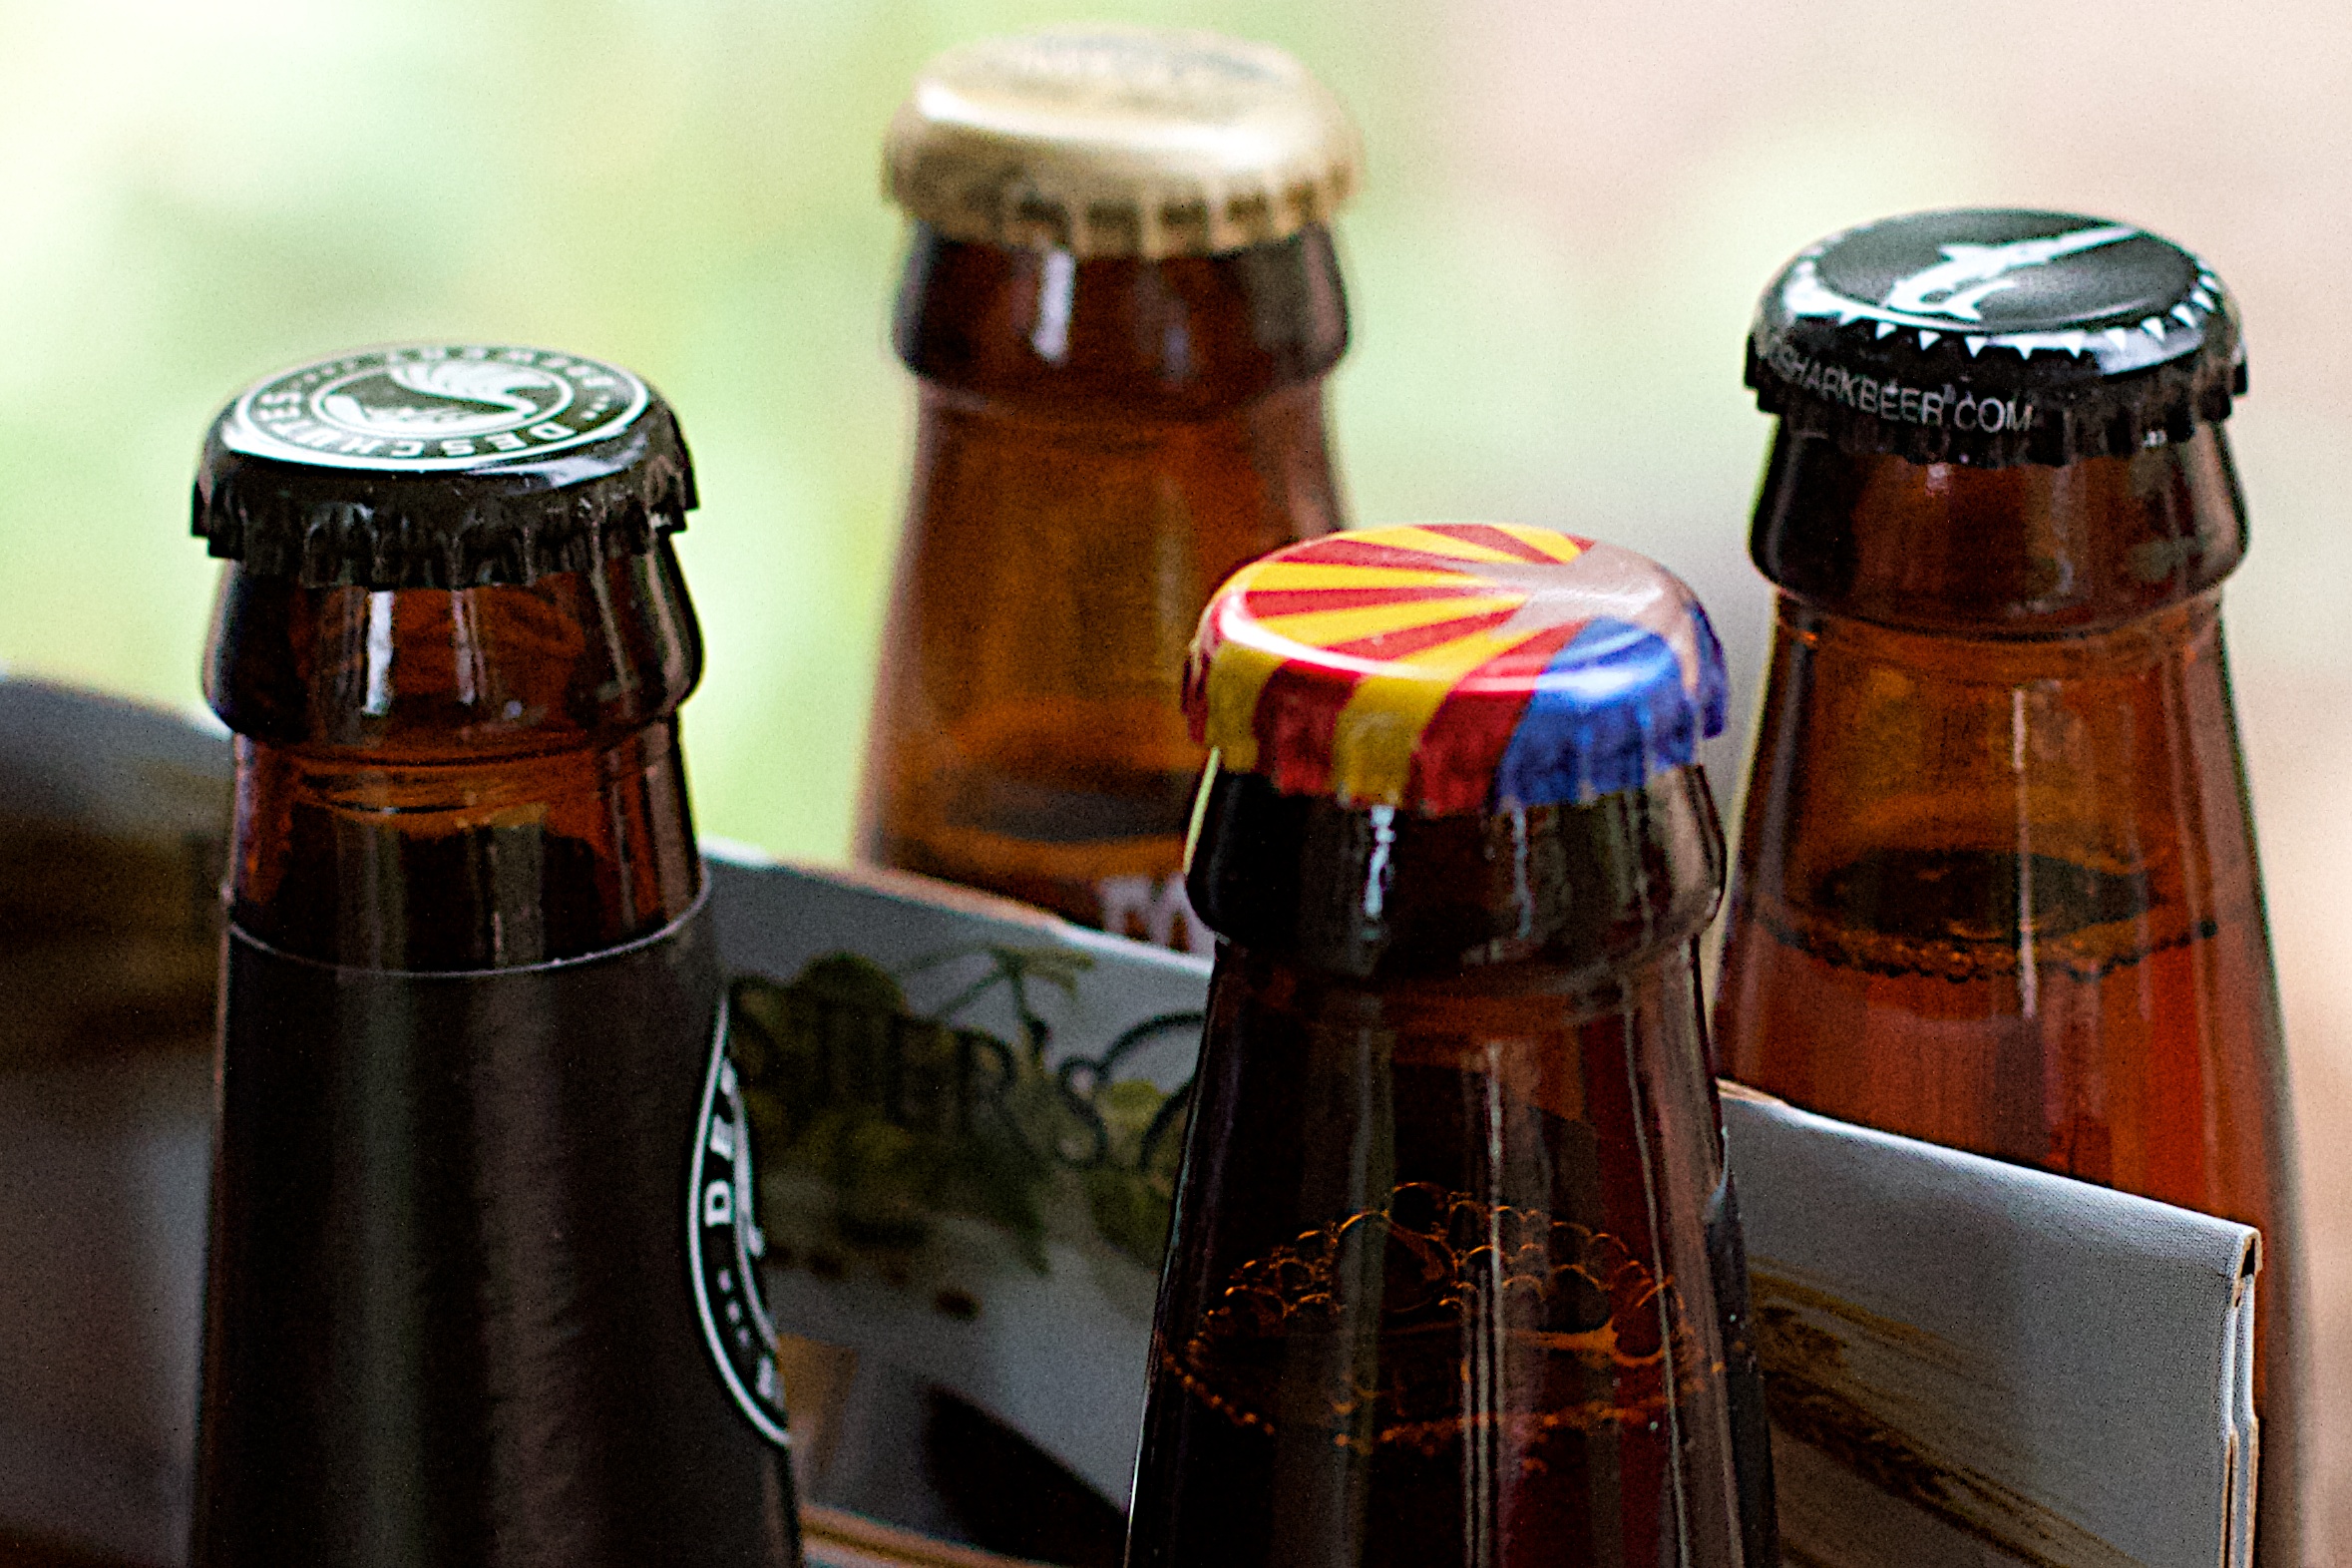
drink, bottle, beer, beer bottle, ale